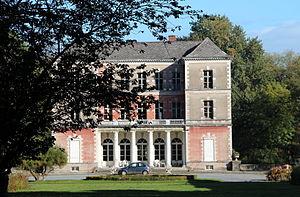
Froyennes (Belgique), le château de Beauregard (1796).
Cette liste non exhaustive répertorie les principaux châteaux en Belgique.
Froyennes [fʁwajɛn] est une section de la ville belge de Tournai, située en Wallonie picarde et en Flandre romane dans la province de Hainaut.